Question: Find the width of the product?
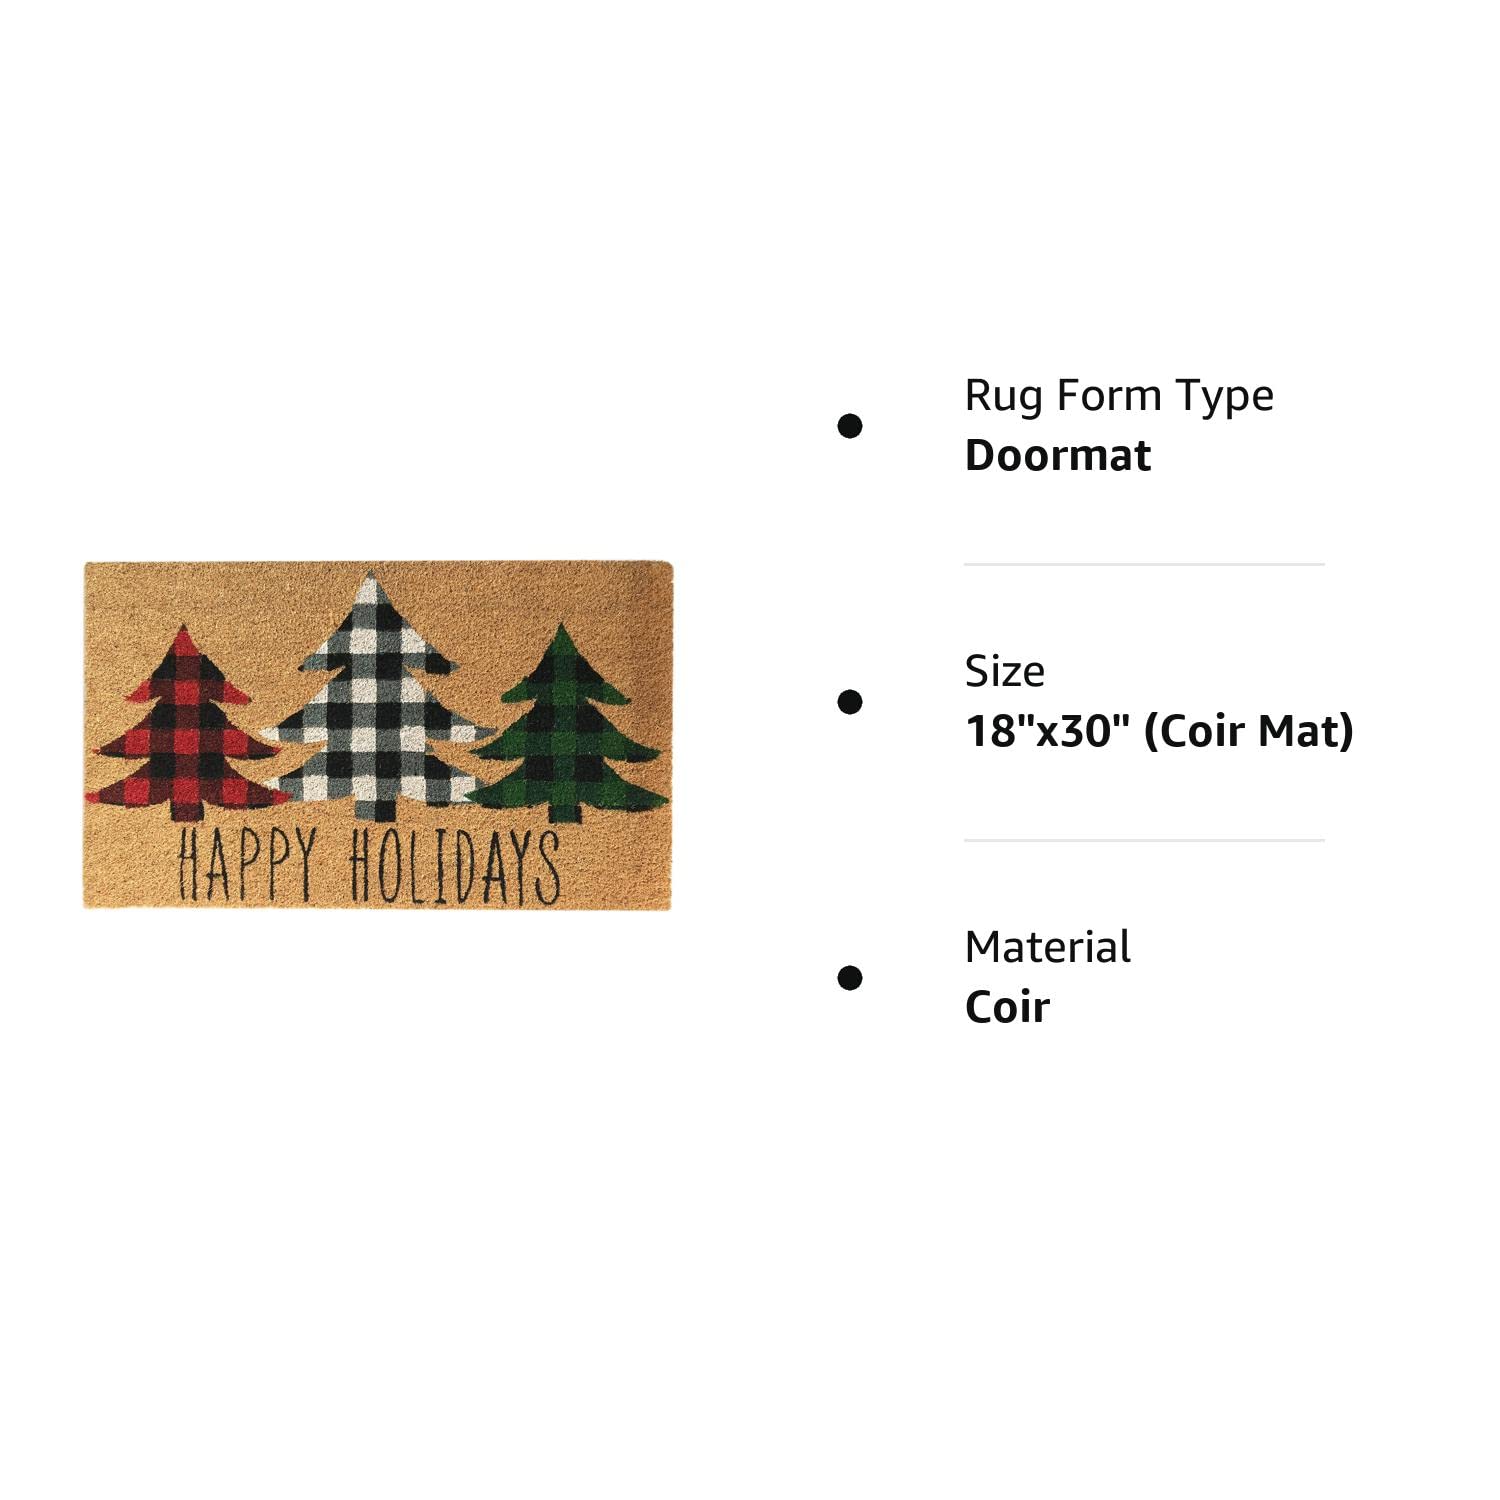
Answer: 18.0 inch